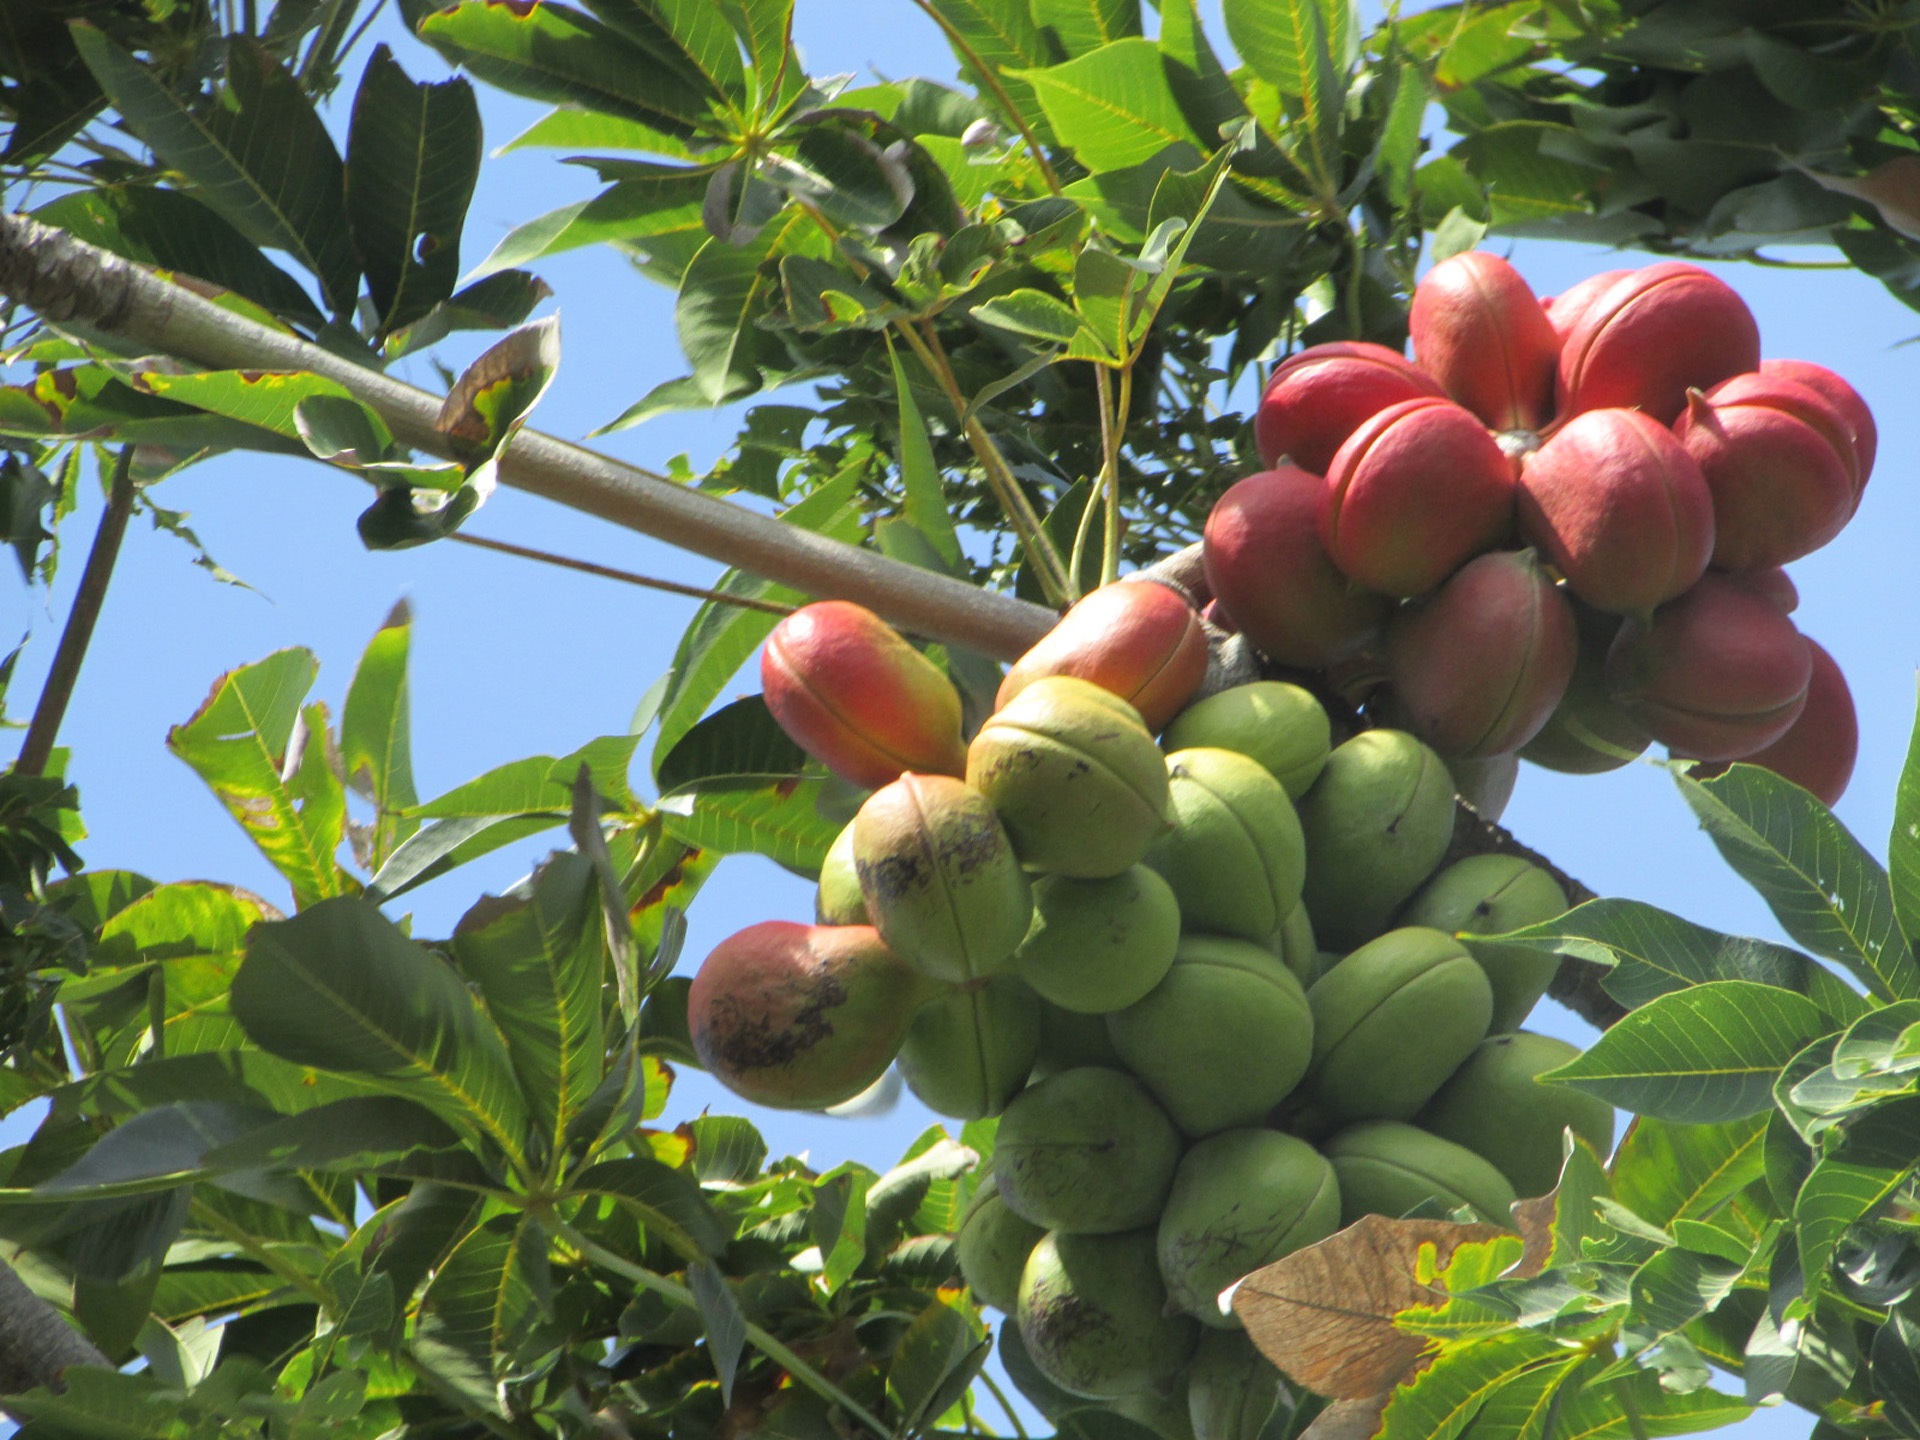
plant, fruit, flower, view, food, green, red, produce, evergreen, shrub, poster, pleasant, flowering plant, rose family, damson, land plant